Parshvanath College of Engineering

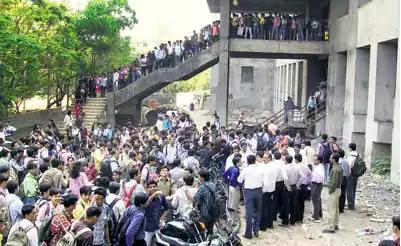
The college during the 2010 strike by the non-teaching staff.

In 2010, the non-teaching staff organised a strike against the management (headed by then trustee of Parshvanath Charitable Trust – Mr. Tekchand Shah) for non-payment of their salaries. Due to the strike, classes were not held for several days. At the same time, the political party Maharashtra Navnirman Sena's local branch also held a movement on college campus against then vice-principal and applied chemistry lecturer Mr. S. D. Shah for alleged harassment of some female students and staff members. The students also protested against certain aspects of the college that made student life difficult. For example: absence of basic facilities like ceiling fans in classrooms, canteen for the college, etc.; certain college rules like students not being allowed to wear T-shirts (and punishments like college IDs being confiscated, fines of Rs 100 or more being imposed on students not obeying these rules, or found loitering outside class during lecture/practical hours). The events led to the arrest (and later release on bail) of Mr. S. D. Shah, change of the PCT trustee from Mr. Teckchand Shah to Mr. Ashok Bhai Shah, and change of the college principal from Dr. Ram Reddy to Dr. Uttam D. Kolekar. In the transition process, the college was managed by the state government of Maharashtra. Mr. S. D. Shah has not been working in the college since his arrest.